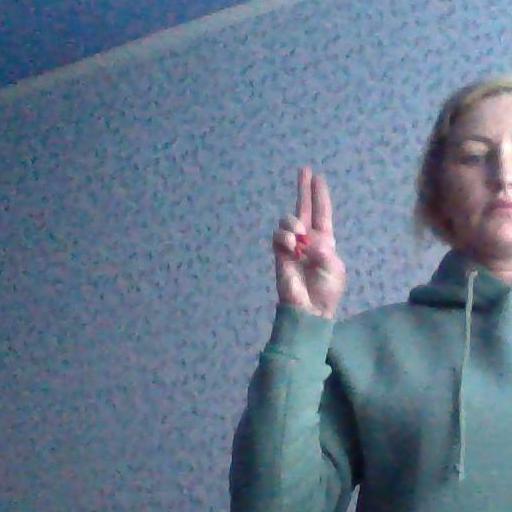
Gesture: two_up